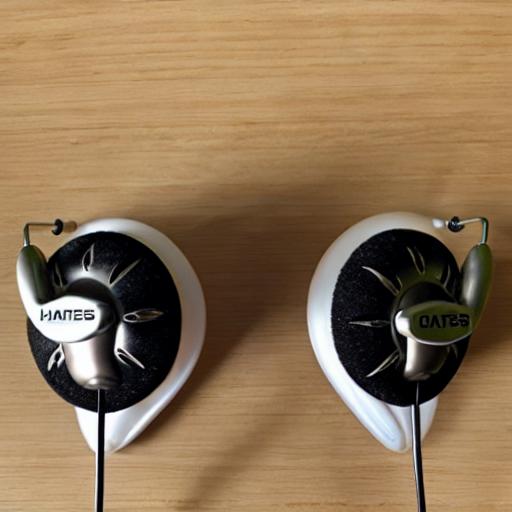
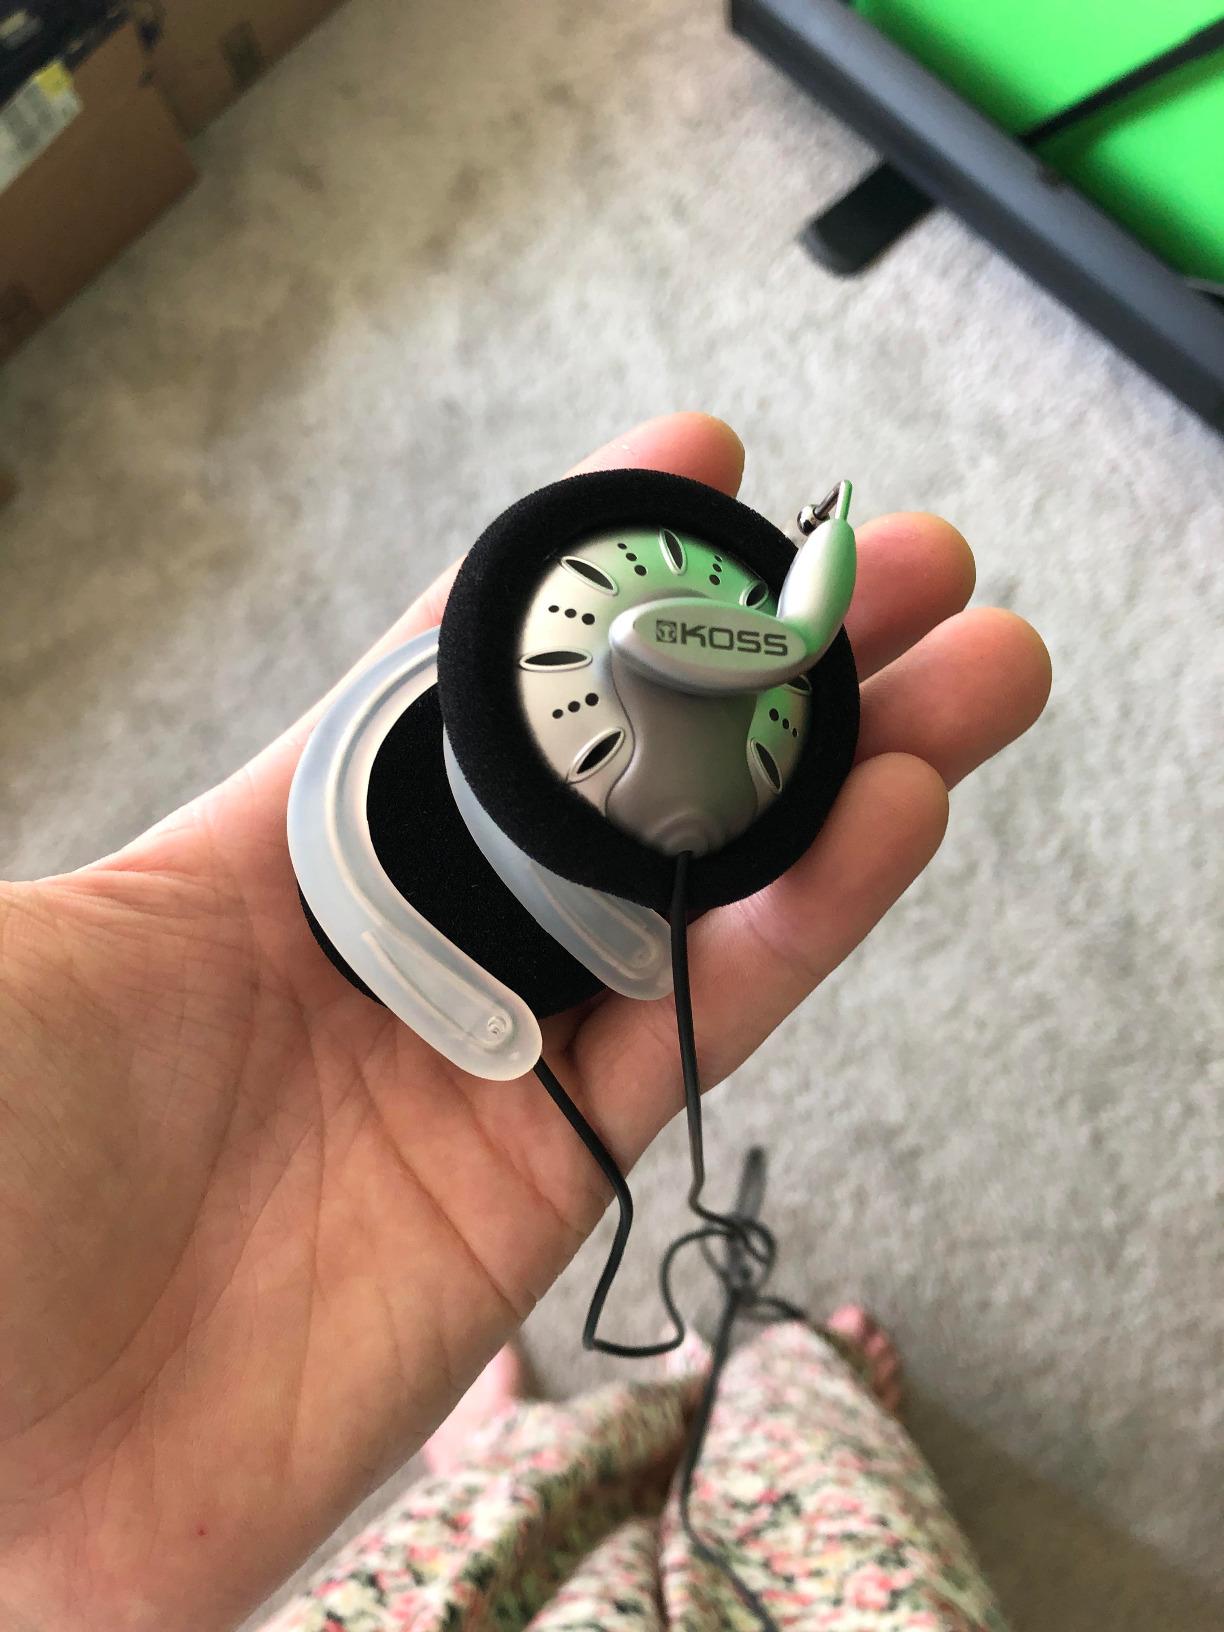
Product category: headphones
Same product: no